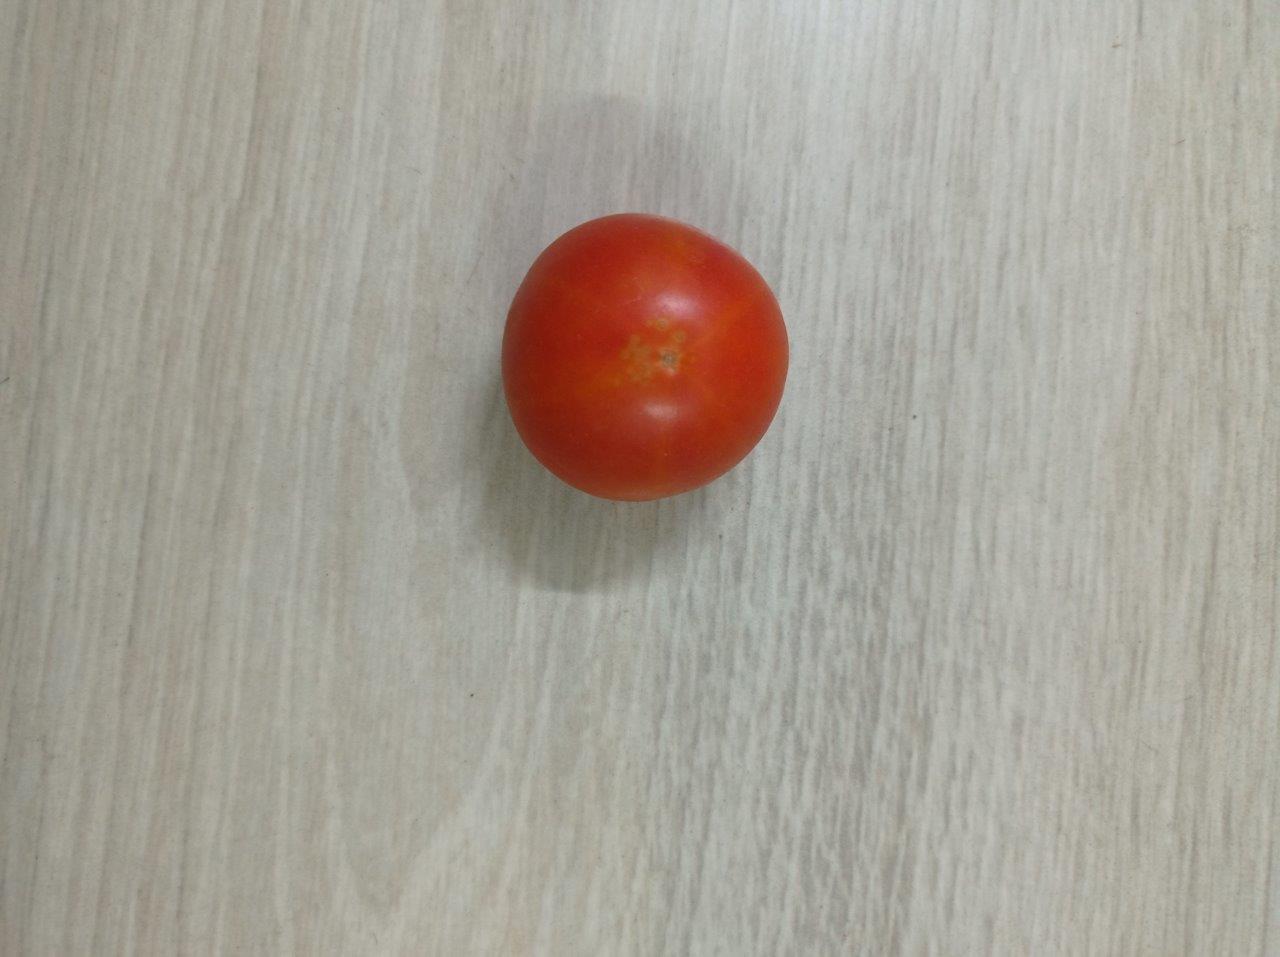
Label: Fresh